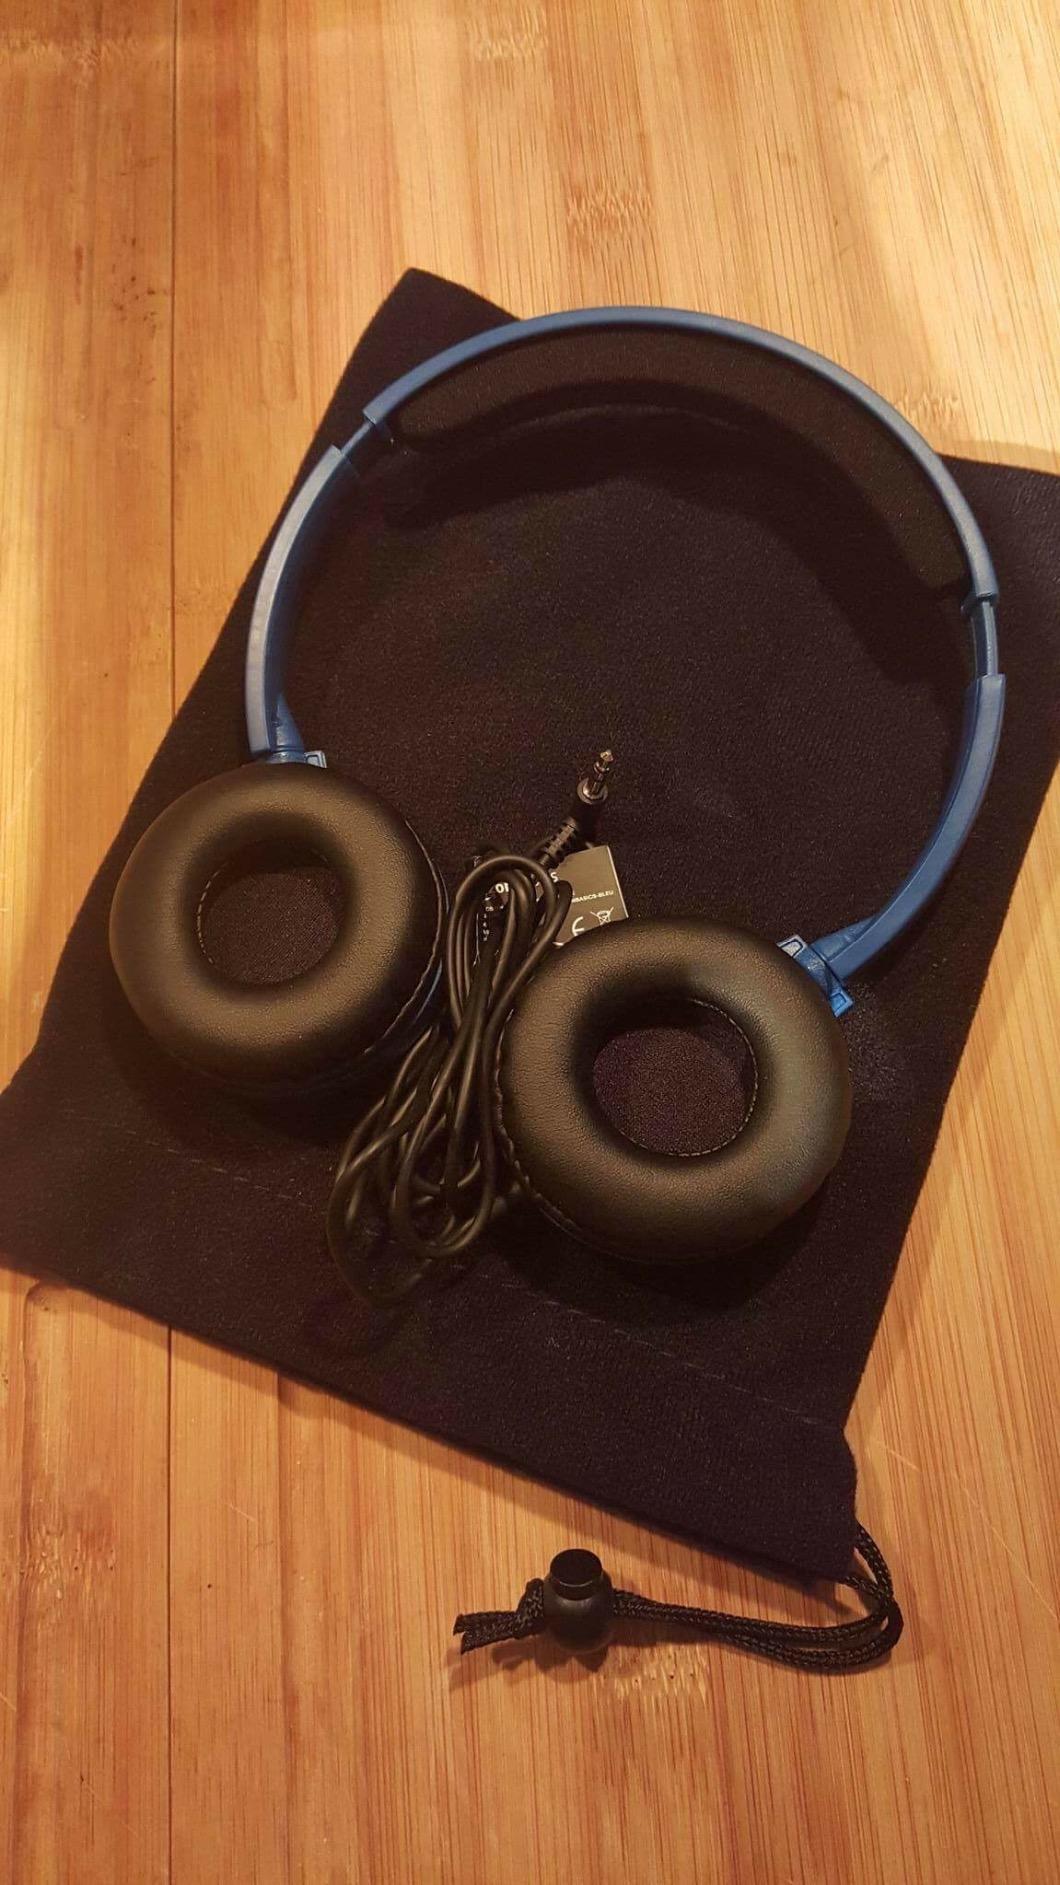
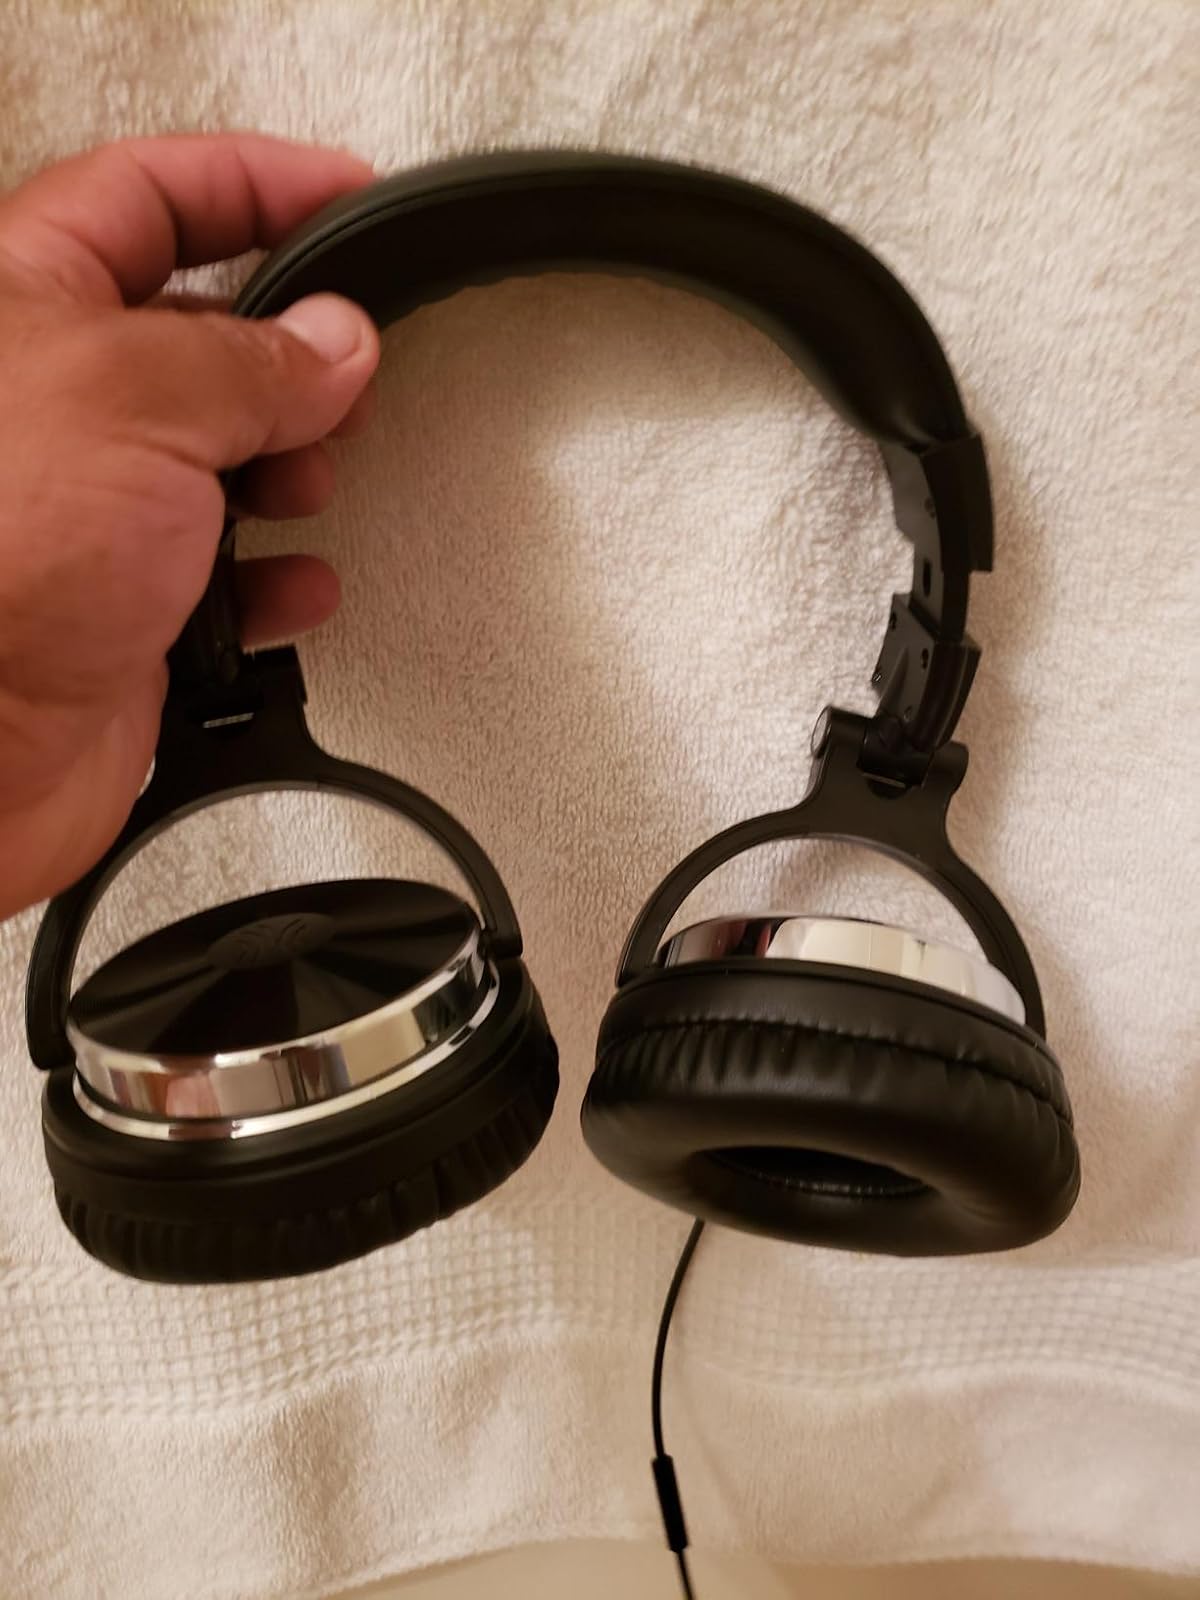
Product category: headphones
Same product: no